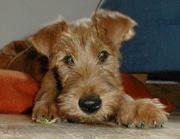
Irish_terrier